Question: Please indicate a possible affordance area of brush_with_toothbrush that can be used for holding
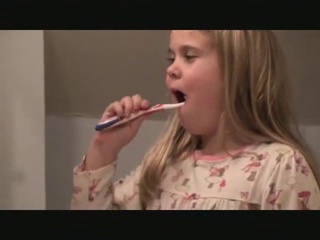
Answer: [91.21, 96.779, 196.21, 135.301]